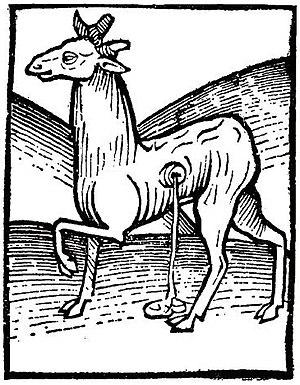
Un parfum est une odeur ou plus souvent une composition odorante plus ou moins persistante naturellement émise par une plante, un animal, un champignon, ou un environnement. Dans la nature, les parfums sont souvent des messages chimiques et biochimiques, et notamment des phéromones ou phytohormones.
Le musc est une matière première animale entrant dans la composition des parfums. Il est extrait des glandes abdominales des cerfs porte-musc d'Asie centrale. D'autres espèces animales et végétales peuvent produire une substance qualifiée de musc, notamment les Viverridés, comme les civettes, le rat musqué, l'érismature à barbillons, le canard musqué et le bœuf musqué.
La famille des moschidés est la famille des chevrotains porte-musc ou improprement cerfs porte-musc.